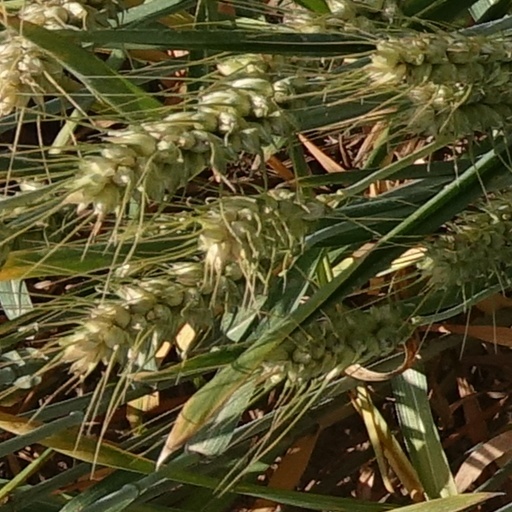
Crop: wheat